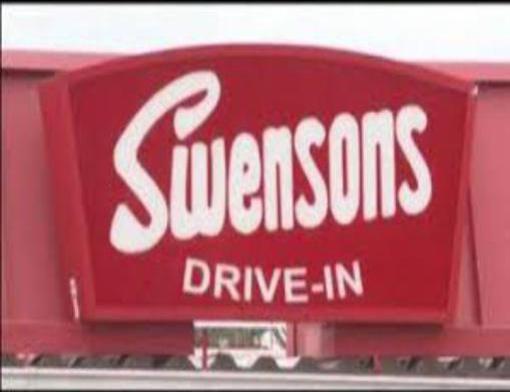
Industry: Food